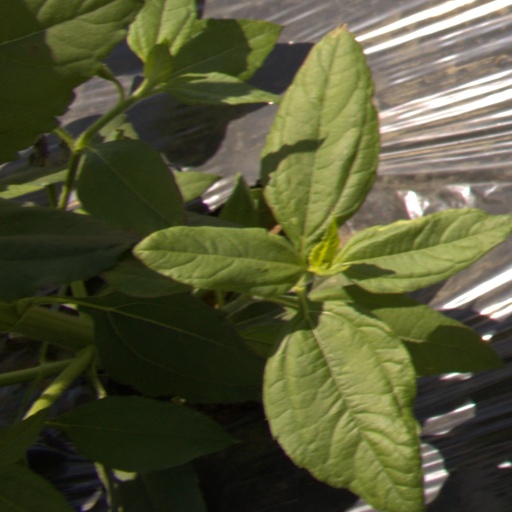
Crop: Jerusalem artichoke